Believe in Me (Bonnie Tyler song)

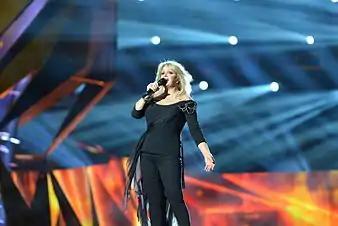

Tyler was selected by the BBC to represent the United Kingdom in the Eurovision Song Contest 2013. The first rehearsal took place on 12 May, the second on 15 May and the performance in front of the jury on 17 May 2013. Tyler's final performance of "Believe in Me" took place on 18 May during the Grand Final, with Anthony Goldsbrough (guitar and backing vocals), Michael Gazzard (guitar and backing vocals), Hayley Sanderson (guitar and backing vocals), Kristen Cummings (keyboards and backing vocals) and Grant Mugent-Kershaw (drums). The song was staged with Tyler standing by a microphone stand with her backing group before walking down the catwalk onto a rising platform.